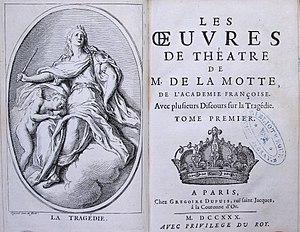
Frontispice et page titre (édition de 1730, exemplaire de la bibliothèque patrimoniale de Gray (France))
Antoine Houdar de La Motte, né le 17 janvier 1672 à Paris où il est mort le 26 décembre 1731, est un écrivain et dramaturge français. Il tient une place importante dans la vie littéraire de son temps par ses écrits et par ses conceptions.